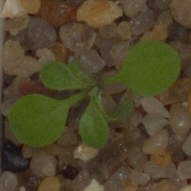
Label: shepherds_purse